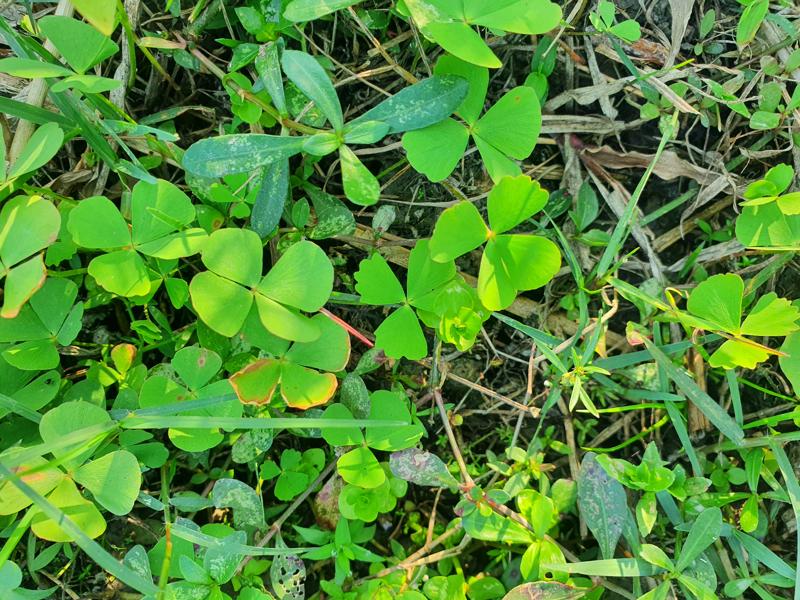
Weed species: Marsilea minuta